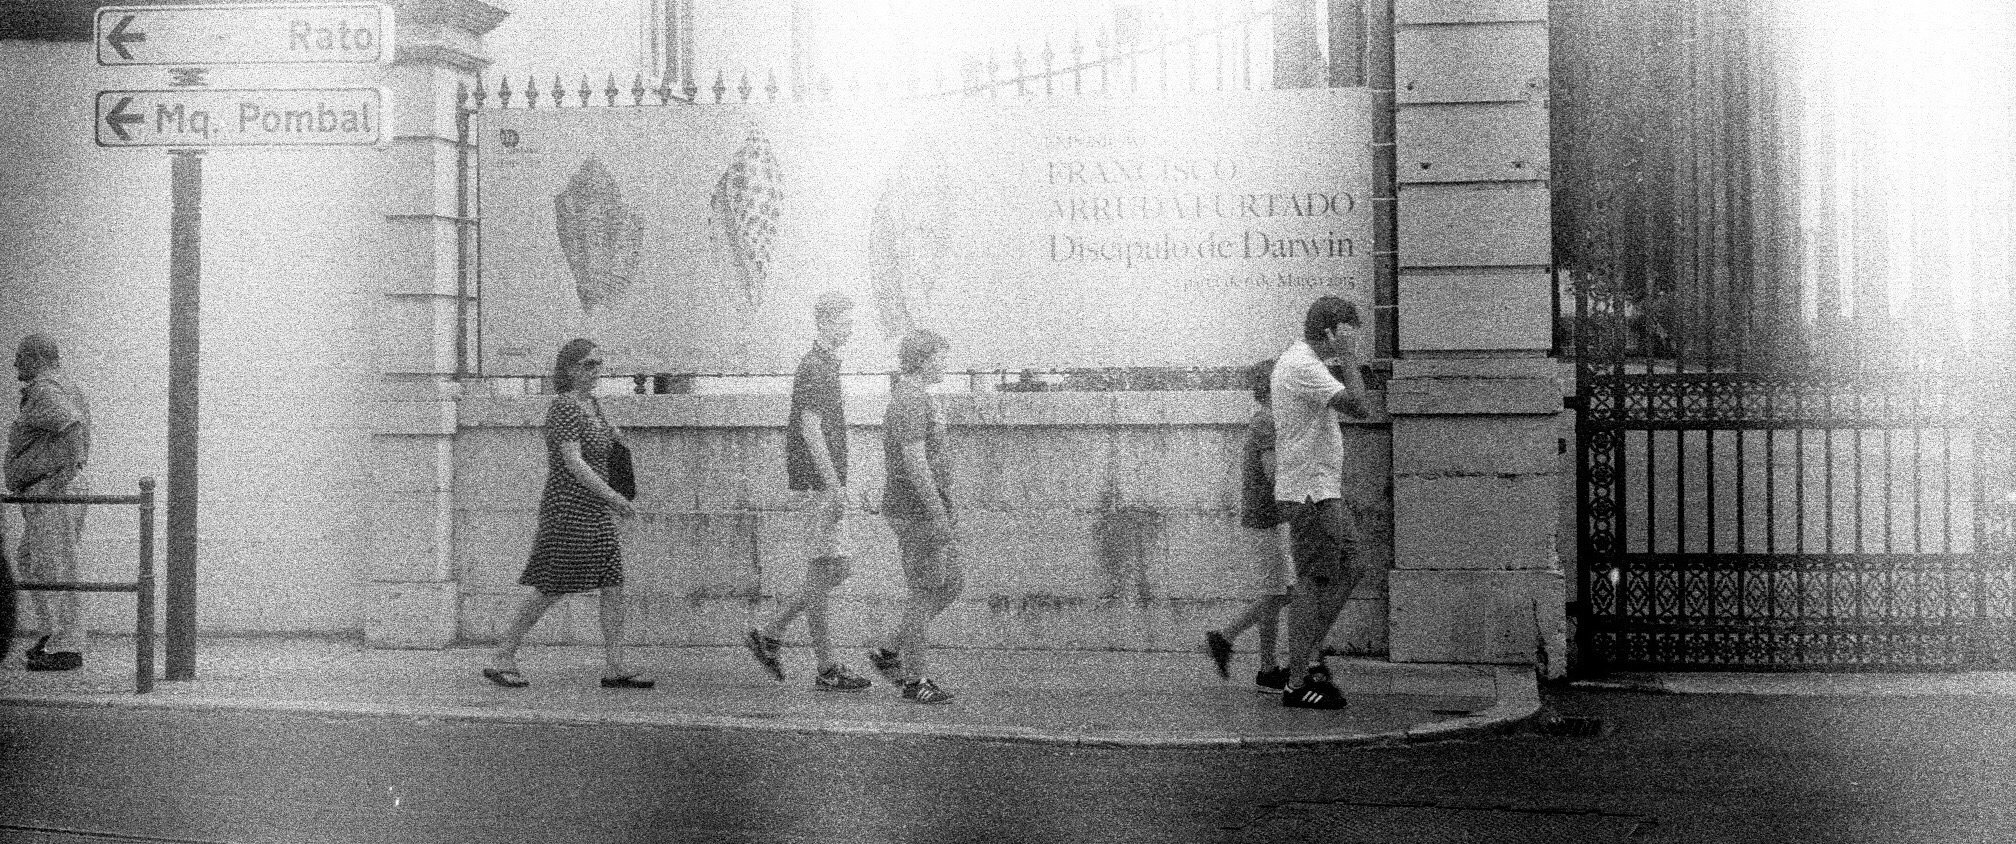
black and white, white, street, photography, grain, city, film, analog, explore, portrait, black, monochrome, streetphotography, flickr, bw, candid, creativecommons, 50mm, drawing, 35mm, photograph, schweiz, switzerland, fotografie, sw, weiss, schwarz, zurich, history, image, grainy, snap, leica, moment, strassenfotografie, unposed, decisive, flickriver, streettog, tog, scout, 35mmfilm, analogue, ilfordxp2, decisivemoment, lefteye, leicam6, summicron50mm, primelens, portraitscene, lefteyed, bestcamera, skancheli, riccapucho, monochrome photography